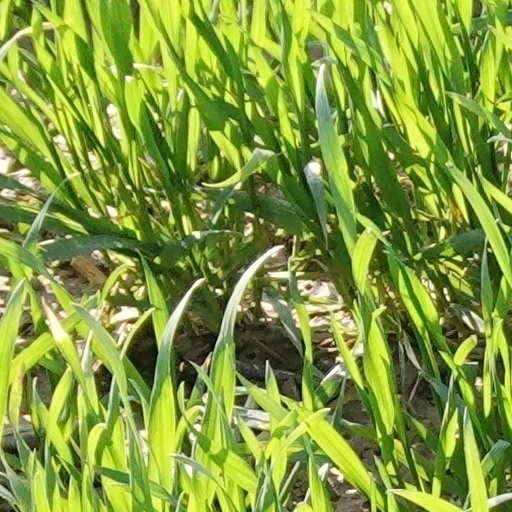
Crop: wheat